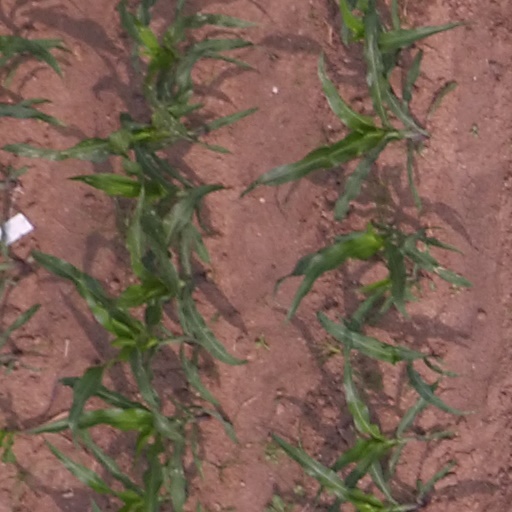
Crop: maize; corn